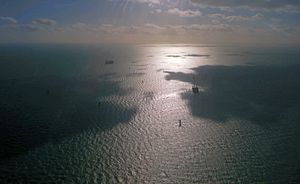
London Array
Et udsnit af London Array.
London Array er en havvindmøllepark ved Themsens udmunding øst for London, England. Med en effekt på 630 MW er det verdens næststørste.